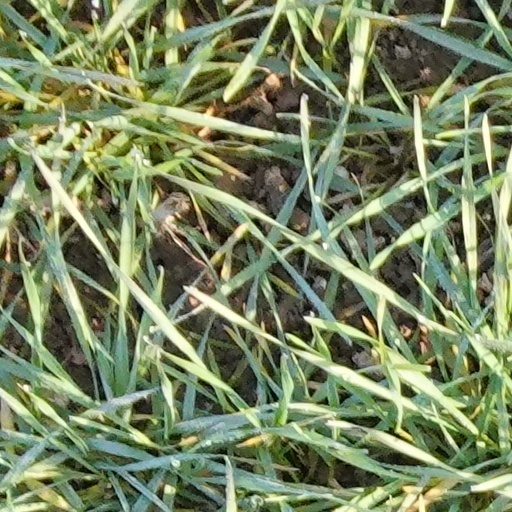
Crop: wheat